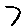
Label: 7